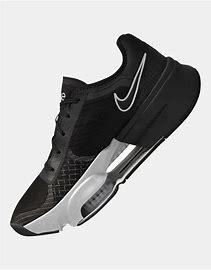
Brand: Nike
Model: Air Zoom Superrep 3